National Guard (Kyrgyzstan)

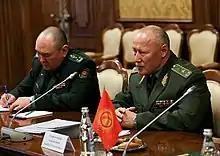
Asanbek Alymkozhoev

The Commander of the National Guard is the "de facto" head of the national guard and the highest-ranking officer in the branch. Moreover, he/she is a member of the General Staff and reports directly to its chief.